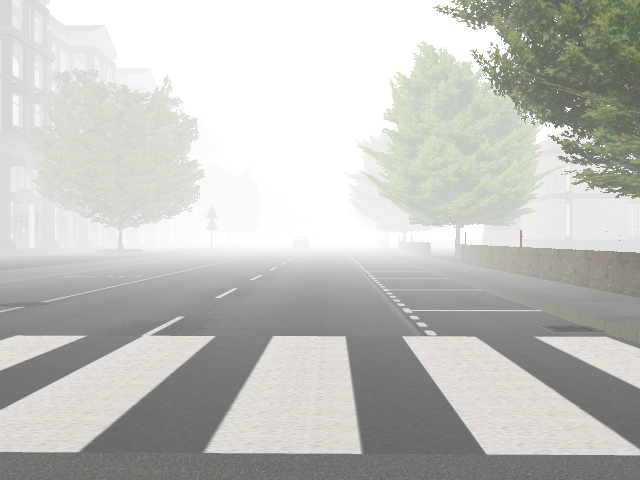
Weather: foggy or hazy